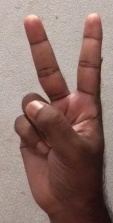
ASL sign: 2